Fracchia contro Dracula

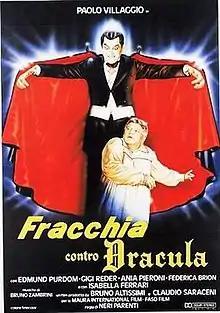
Italian theatrical release poster

Fracchia contro Dracula is a 1985 Italian horror comedy film directed by Neri Parenti.